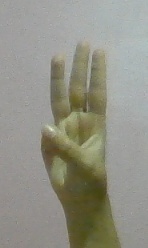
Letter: thaa